Dance

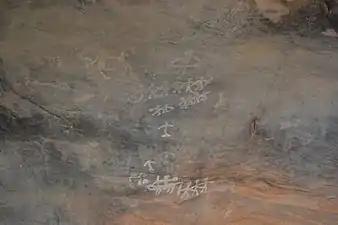
Mesolithic dancers at Bhimbetka

Archaeological evidence for early dance includes 10,000-years-old paintings in Madhya Pradesh, India at the Rock Shelters of Bhimbetka, and Egyptian tomb paintings depicting dancing figures, dated . It has been proposed that before the invention of written languages, dance was an important part of the oral and performance methods of passing stories down from one generation to the next. The use of dance in ecstatic trance states and healing rituals (as observed today in many contemporary indigenous cultures) is thought to have been another early factor in the social development of dance.